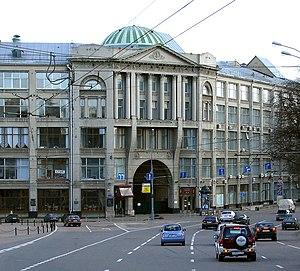
Le Conseil suprême de l'économie nationale ou Vesenkha était l'organe suprême de la politique économique de l'URSS. Deux institutions ont porté ce nom, une première fois en 1917-1932, et une deuxième fois en 1963–1965.